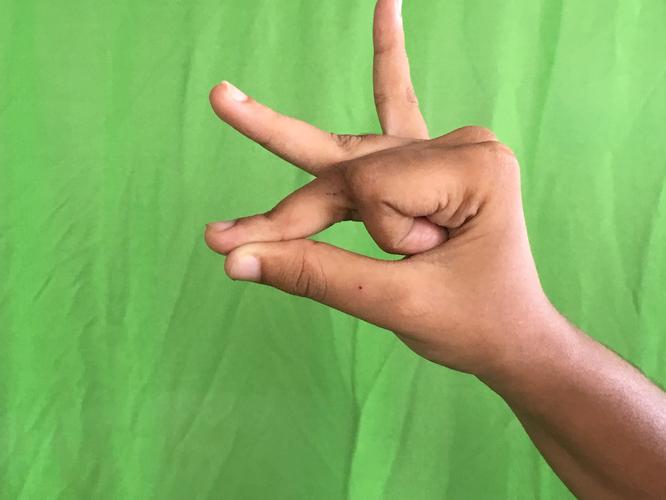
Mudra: Bramaram
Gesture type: single_hand